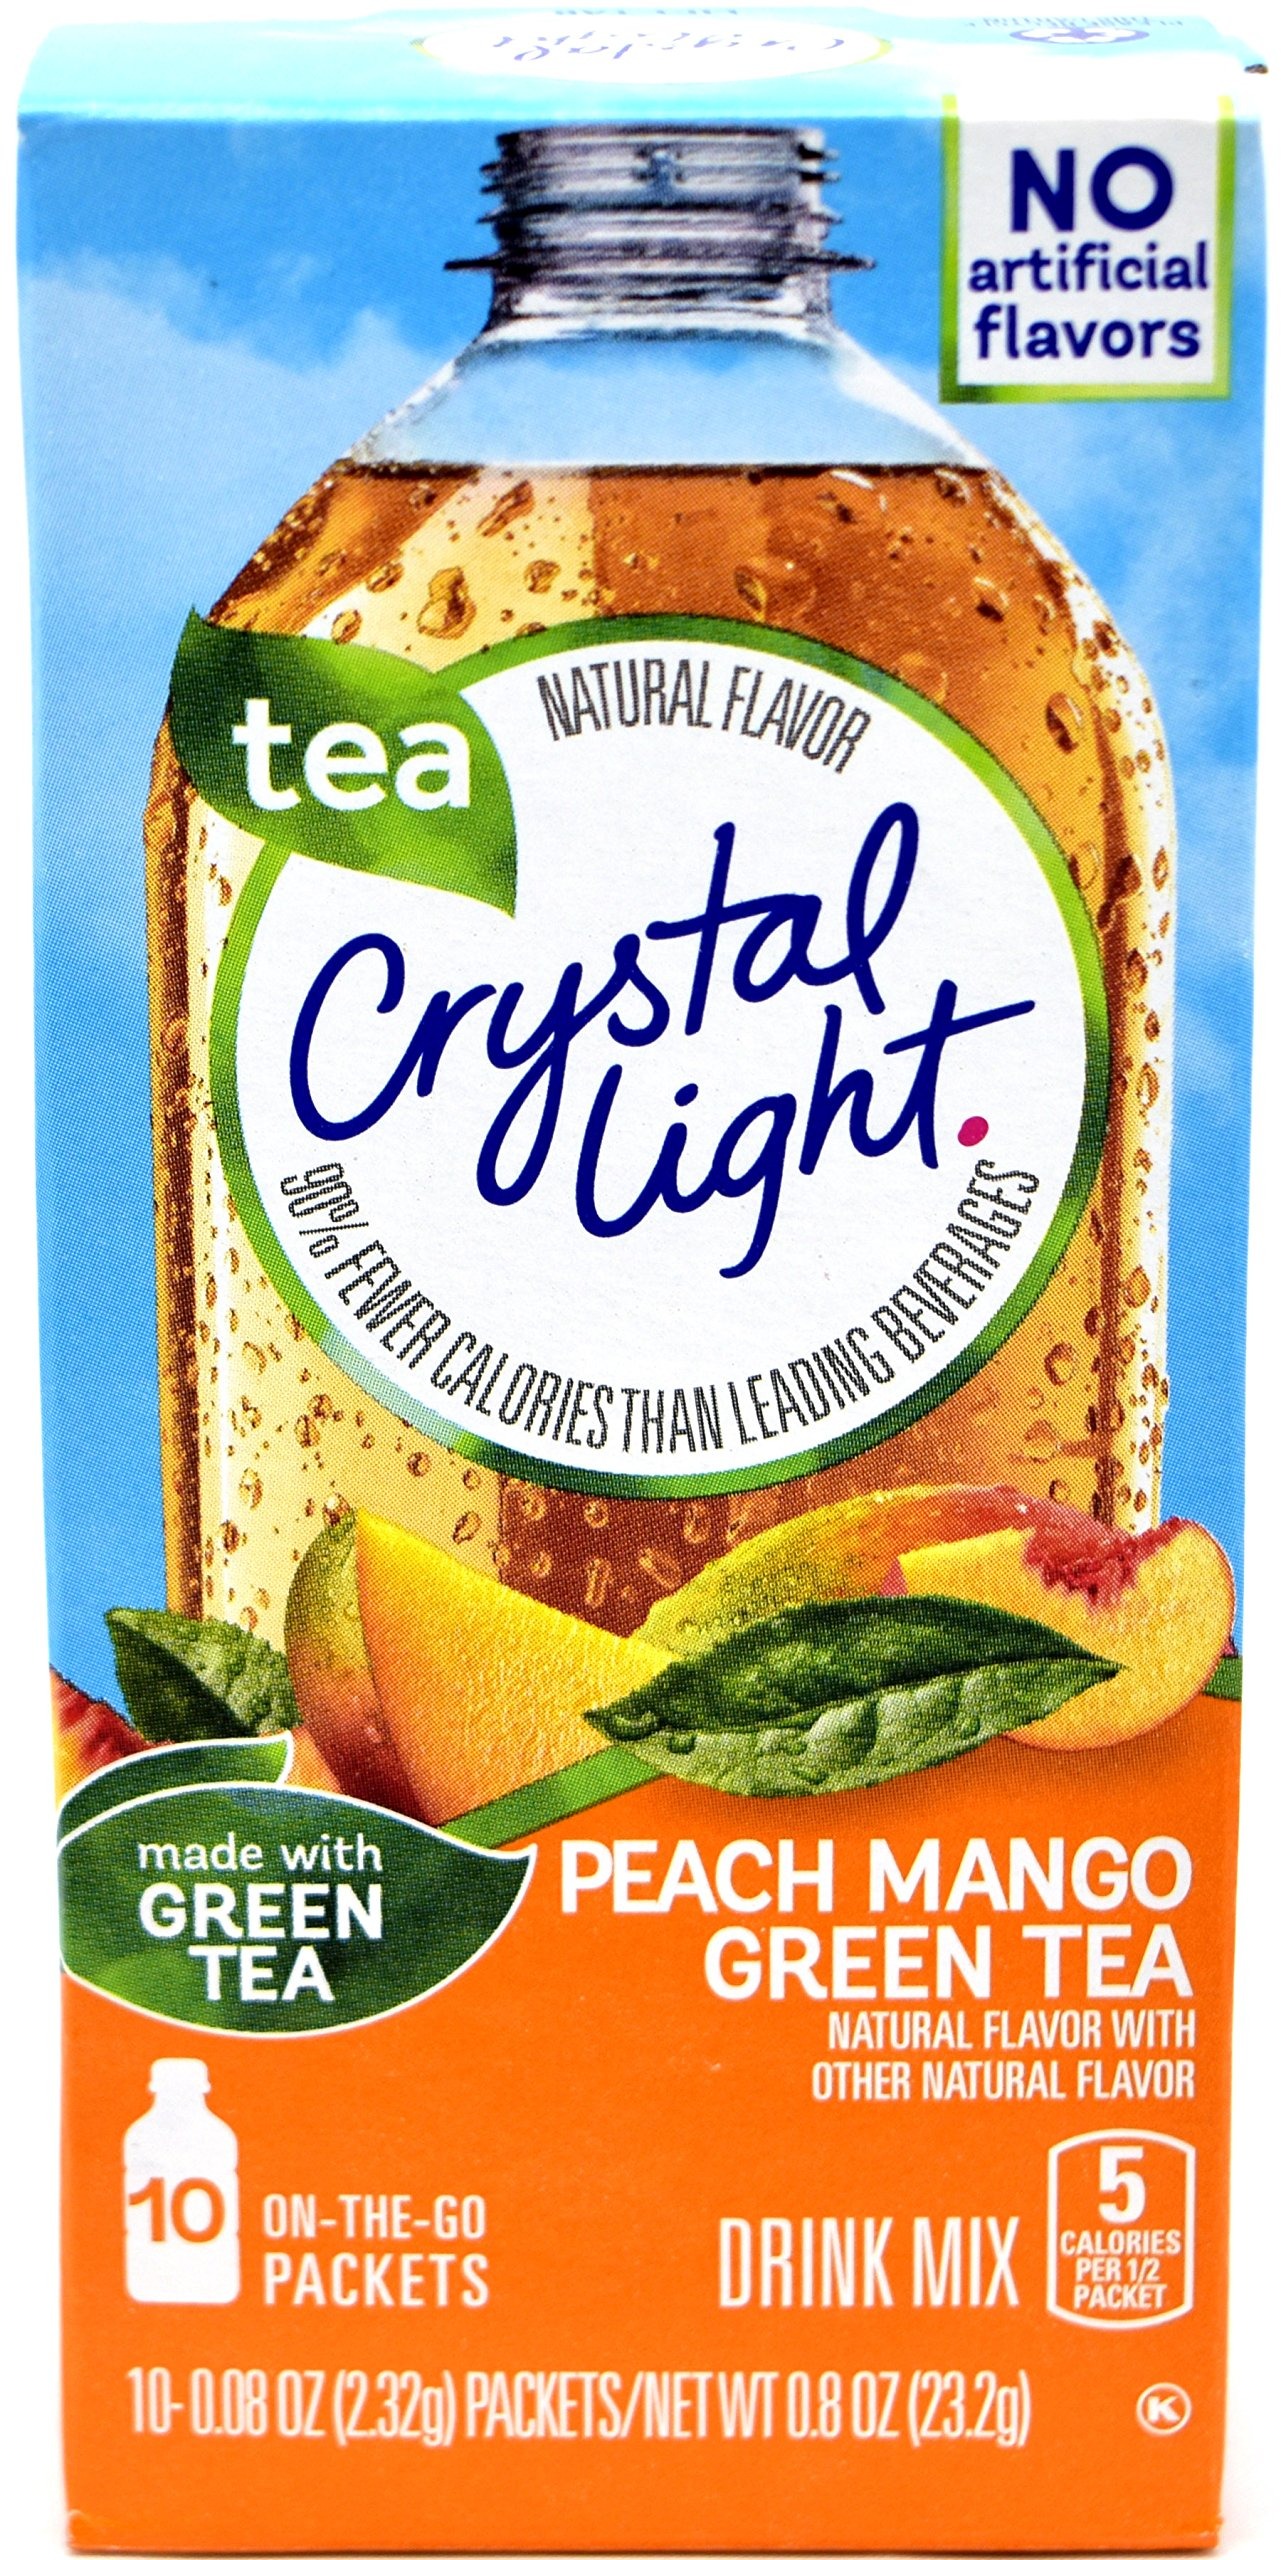
Item Name: Crystal Light On The Go Peach Mango Green Tea Drink Mix, 10-Packet Box (Pack of 25)
Bullet Point 1: Each Box Contains 10 Individual Packets That You Mix With Up To 16.9 Fluid Ounces (500 ml) of Water
Bullet Point 2: Each 8 Ounce (237 ml) Serving Contains 5 Calories
Bullet Point 3: 99% Caffeine Free (10mg Per Serving) and a Good Source of Vitamin C
Bullet Point 4: Low in Sodium; Gluten Free and Kosher
Bullet Point 5: Crystal Light On The Go has 90% Fewer Calories Than Leading Beverages
Product Description: Crystal Light On The Go Drink Mix lets you add flavor to your life for just 5 calories per serving. It turns the water you need into the water you will love. It transforms ordinary water with fabulous fruit flavors and tantalizing teas. Each sip is the perfect way to refresh, renew and satisfy your thirst for something different.
Value: 25.0
Unit: count

Price: 3.435